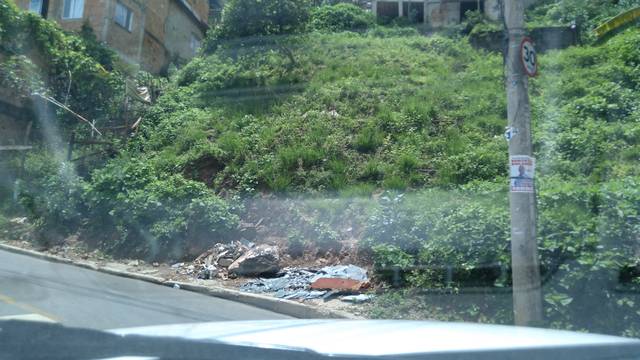
Region: Brazil
Coordinates: -19.921, -43.872